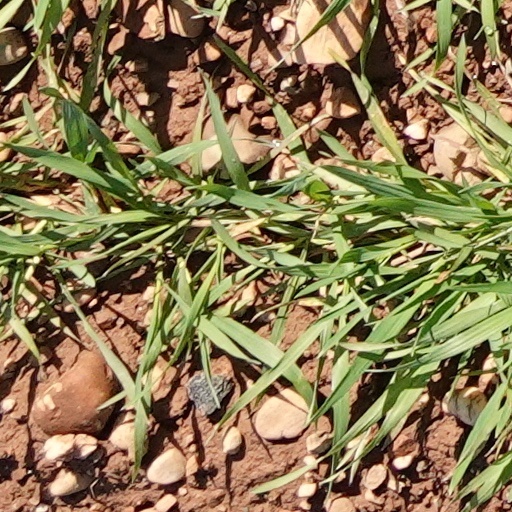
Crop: wheat